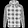
Label: Coat